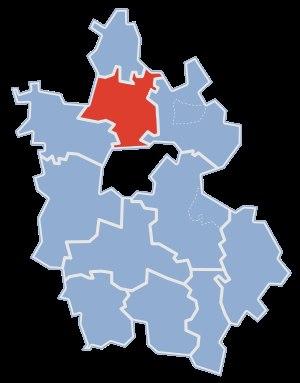
Moszczenica est une gmina rurale du powiat de Piotrków, dans la Voïvodie de Łódź, dans le centre de la Pologne.